Allegheny River Lock and Dam No. 8

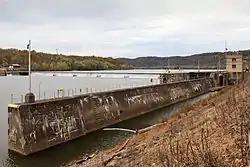

Allegheny River Lock and Dam No. 8 is a historic lock and fixed-crest dam complex located at Boggs Township and Washington Township in Armstrong County, Pennsylvania. It was built between 1929 and 1931 by the United States Army Corps of Engineers, and consists of the lock, dam, esplanade, and Operations Building. The lock measures 56 feet by 360 feet, and has a lift of 17.8 feet. The dam measures approximately 50 feet high and 916 feet long; a three-foot addition was built on top of the dam in 1937. The Operations Building, or powerhouse, is a utilitarian two-story building in a vernacular early-20th century revival style. The lock and dam were built by the U.S. Army Corps of Engineers as a part of an extensive system of locks and dams to improve navigation along the Allegheny River.